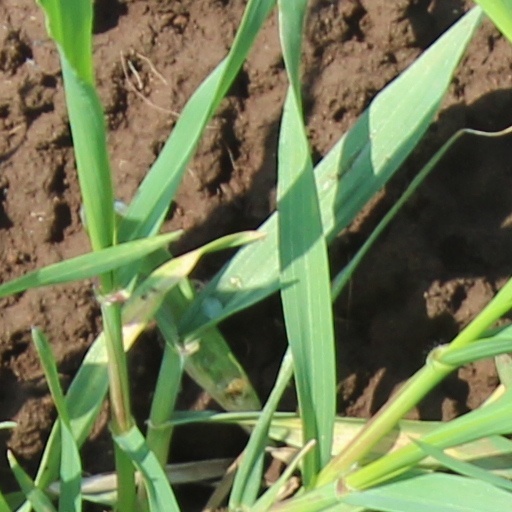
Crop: wheat